Man of Flowers

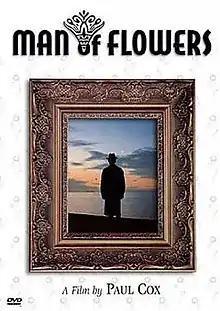

Man of Flowers is a 1983 Australian film about an eccentric, reclusive, middle-aged man, Charles Bremer, who enjoys the beauty of art, flowers, music and watching pretty women undress. Werner Herzog has a cameo role as Bremer's father in flashbacks. The film was directed by Paul Cox and was screened in the Un Certain Regard section at the 1984 Cannes Film Festival.